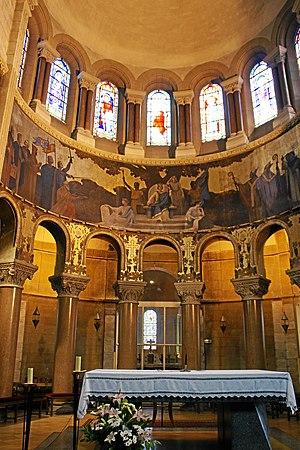
L'église Saint-Louis est une église située à Vichy, dans le département de l'Allier. Principal édifice catholique de la ville, sa construction fut financée par Napoléon III et elle fut ouverte au culte en 1865